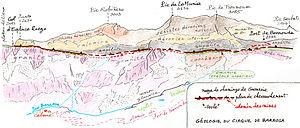
Géologie schématique du cirque de Barrosa montrant sa structure en deux étages, identifiant leurs différentes roches, situant le chemin des mines et précisant son lien avec la géologie du cirque
Le cirque de Barrosa est un cirque glaciaire situé au centre de la chaîne des Pyrénées, en Espagne, dans la comarque du Sobrarbe. Une partie de sa ligne de crête forme la frontière avec la France.